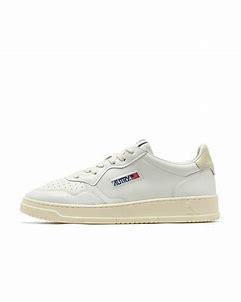
Brand: Autry
Model: Action Shoes Autry Action Medalist 1